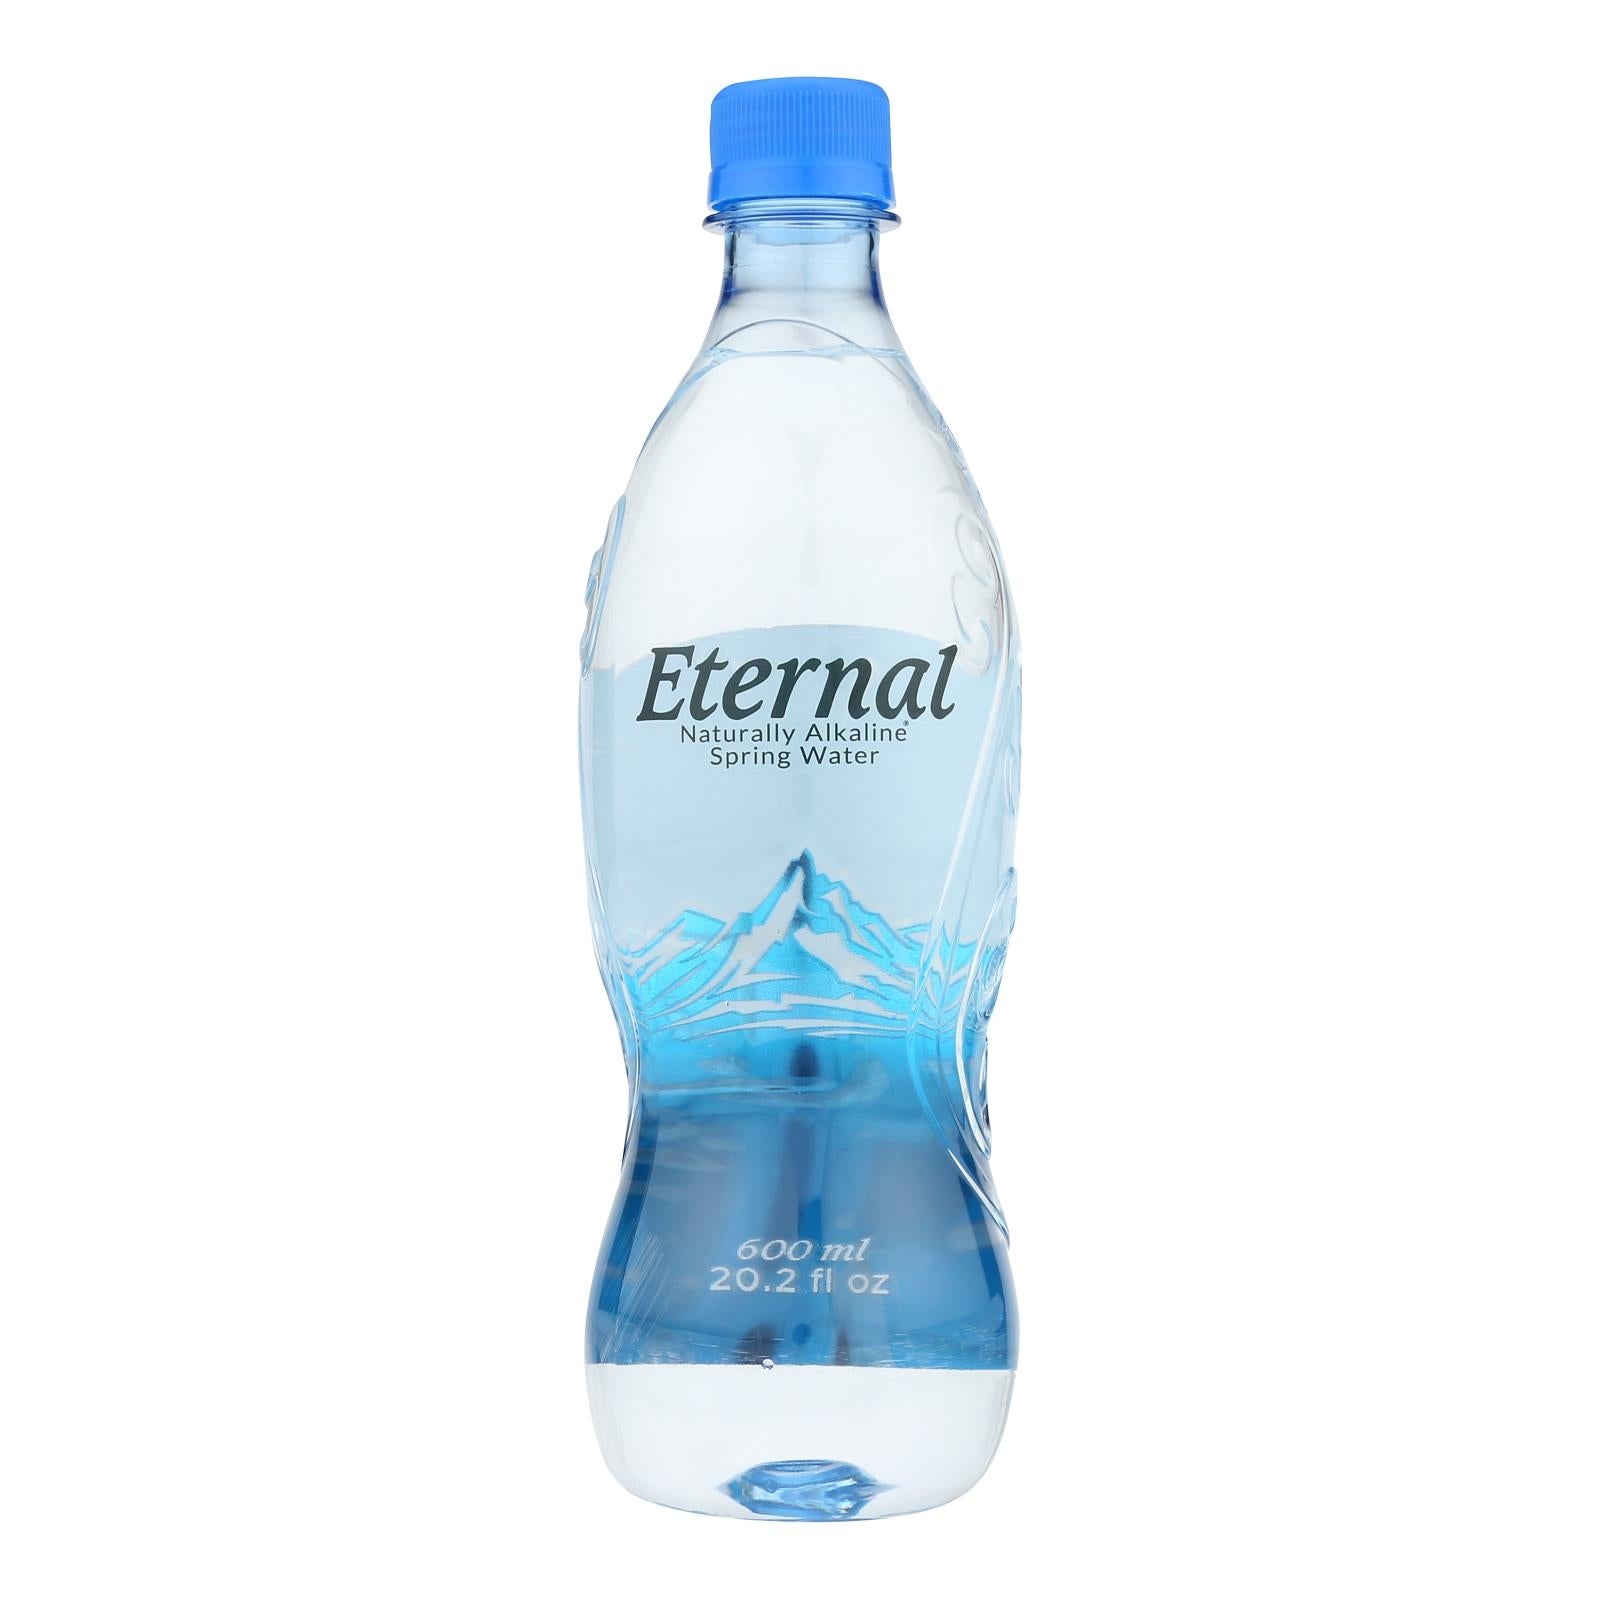
Eternal Naturally Artesian Water - Case Of 24 - 600 Ml
Discover the purity and freshness of water sourced from the untouched aquifers nestled in the Smoky Mountains, Tennessee. This naturally artesian water undergoes an extensive filtration process through ancient rock and sandstone, ensuring it remains uncontaminated by environmental pollutants. Packaged in BPA-free bottles, this water offers a clean and safe hydration option. Rich in essential minerals and electrolytes for balanced nutrition. Maintains a stable alkaline pH level of 7.8-8.2, promoting optimal health. Pack of 24, 600 ml bottles, perfect for home or on-the-go. Kosher certified, meeting dietary standards. Sourced and bottled in the United States for assured quality. Enjoy the crisp and refreshing taste of this artesian water, a true testament to nature's purity.
Brand: Everyday Supply Co
Category: Food, Beverages & Tobacco > Beverages > Water > Spring Water